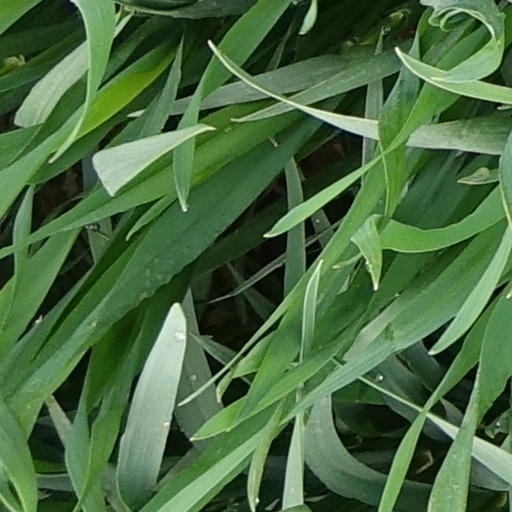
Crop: wheat